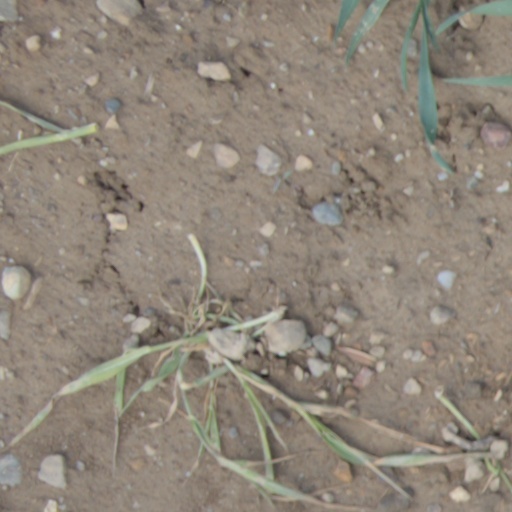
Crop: wheat